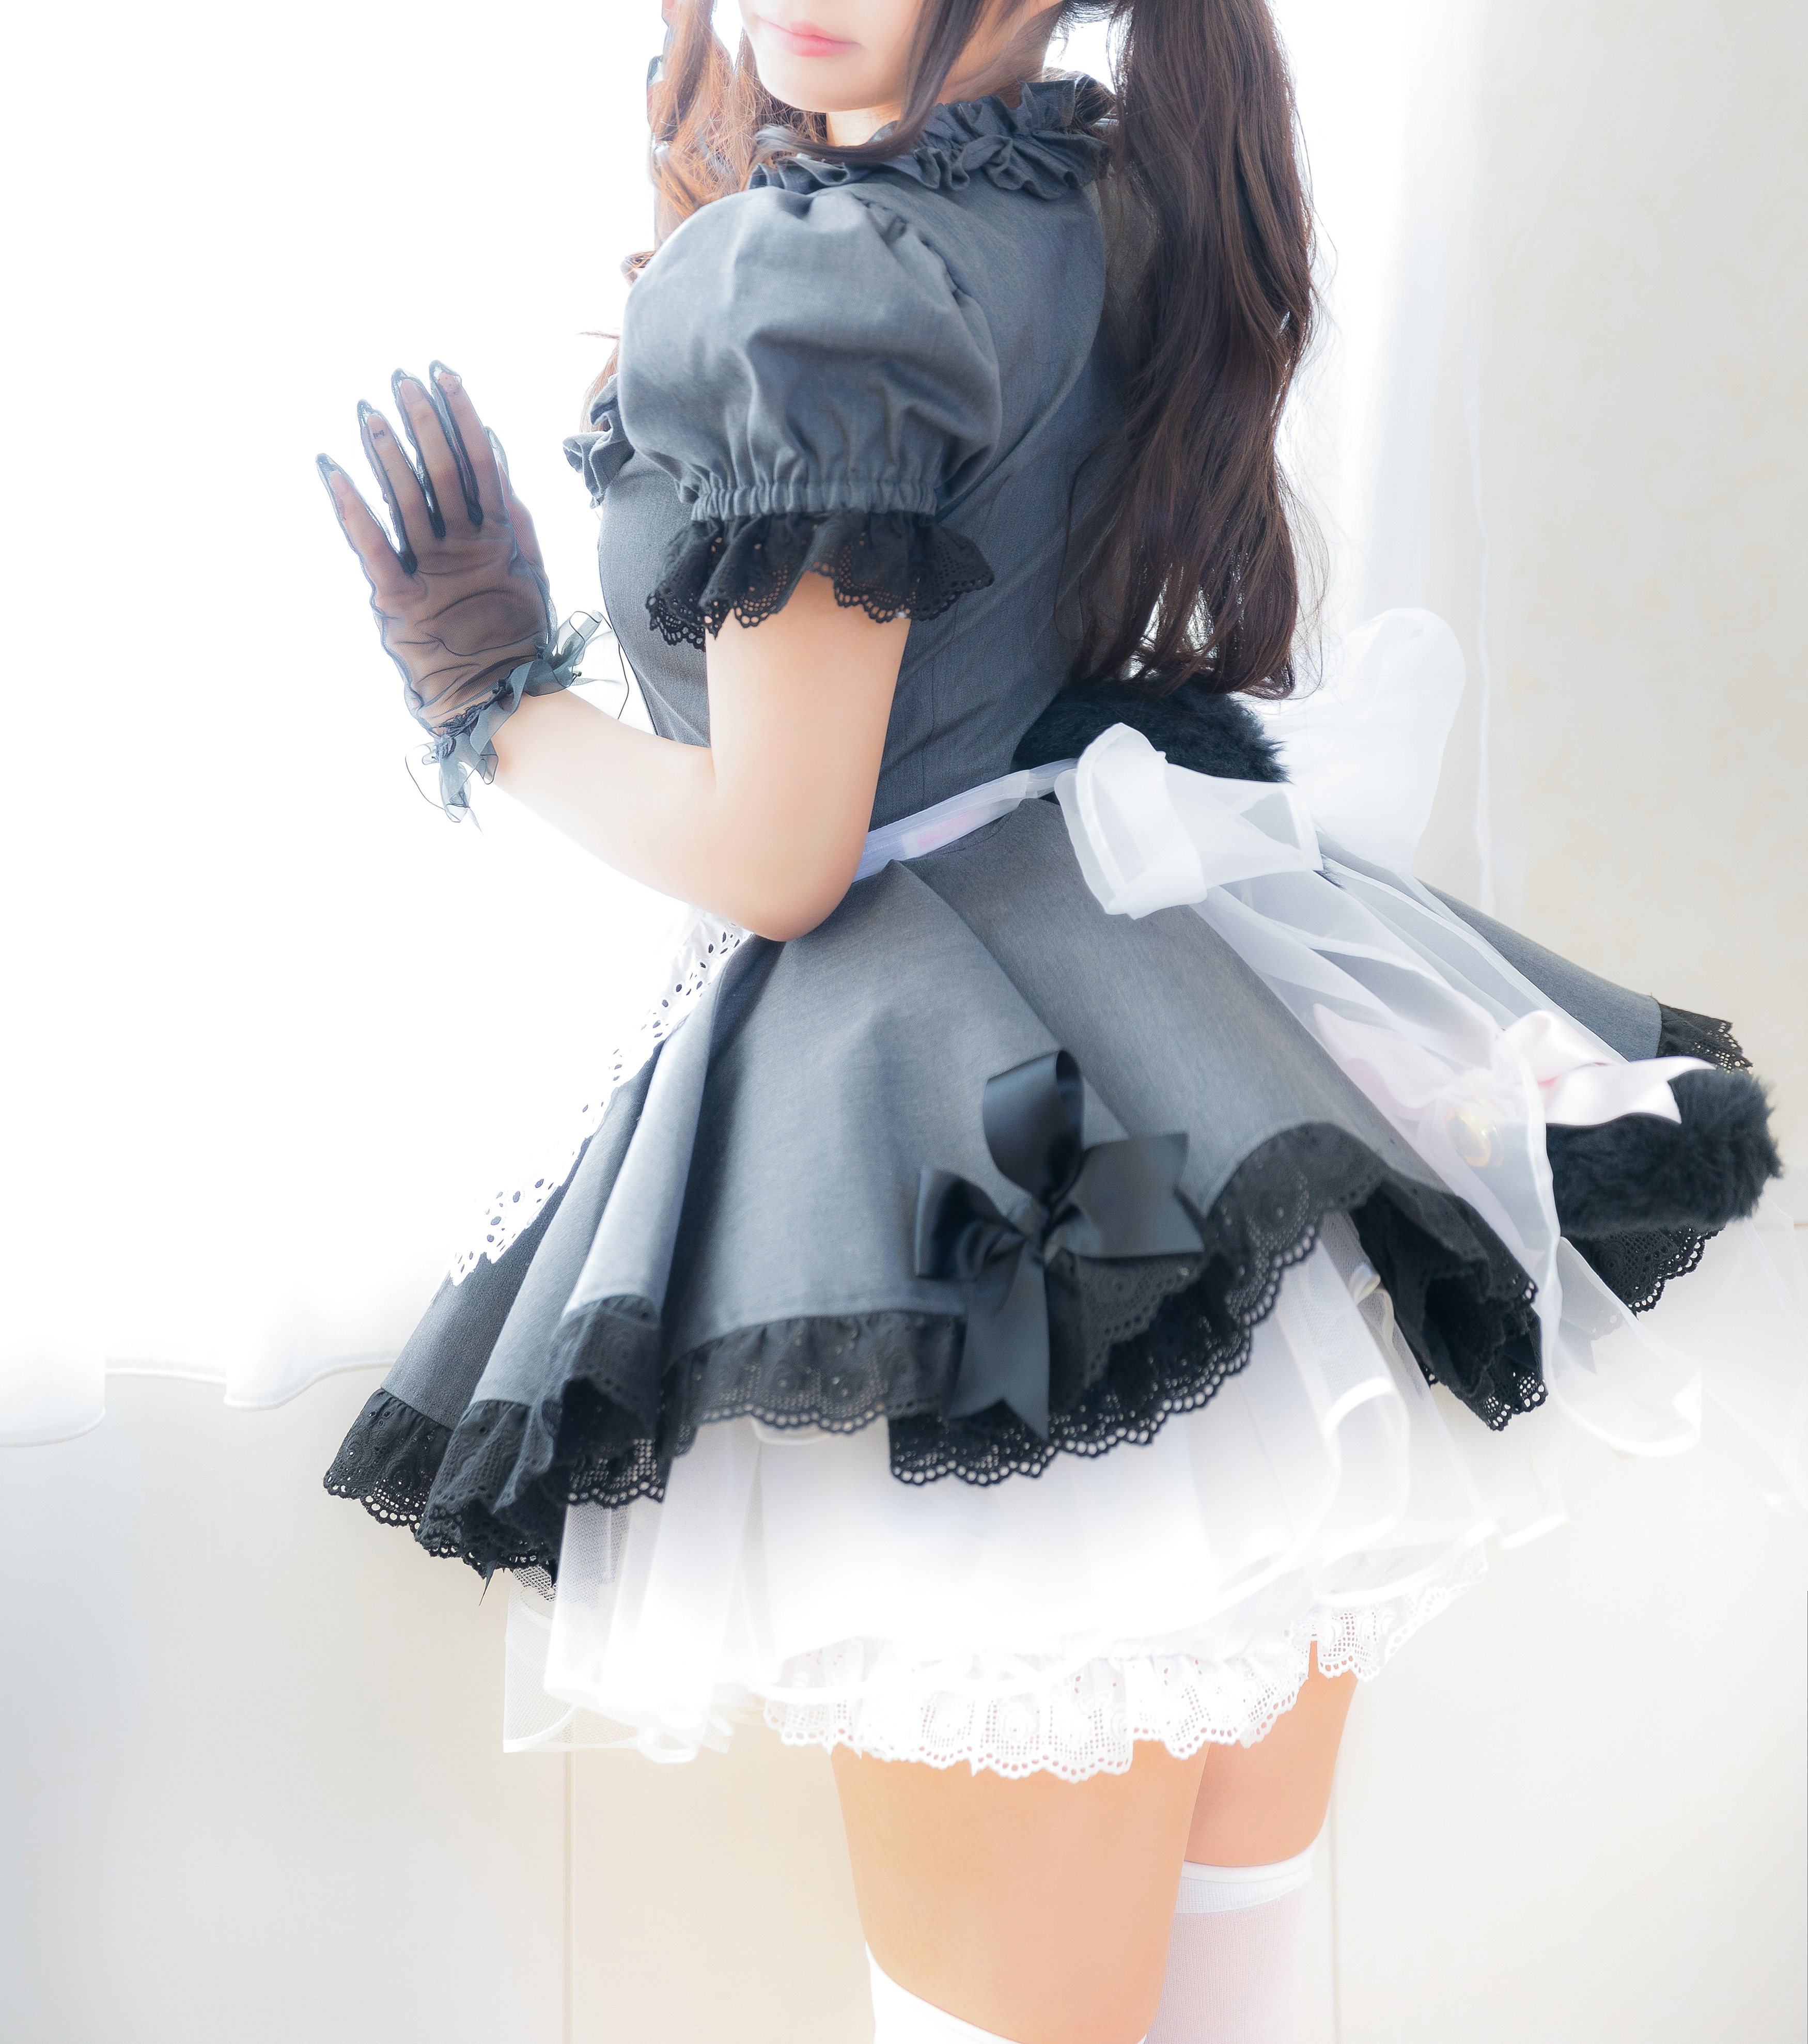
girl, clothing, white, black, fashion, costume, outerwear, sleeve, waist, ruffle, leg, Lady's maid, abdomen, dress, fashion accessory, fashion design, uniform, hime cut